Crempog

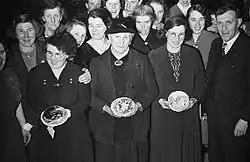
Women with crempogau at a traditional Shrove Tuesday Dance in Trewern (1940).

The history of food in Wales is poorly documented, and much of what is known lies in verbal and archaeological evidence. Wales has a long history of baking using a bakestone (Welsh: maen), a large round portable flatstone. The flagstone was replaced by a metal plate known as a (griddle), and these appeared among the list of objects made by blacksmiths in the Laws of Hywel Dda (13th century). Bakestones were commonly used throughout rural Wales for making flatbreads with evidence of their use found in farmhouses and in the homes of landed gentry. Early flat stones were placed on a tripod over an open fire, though in many areas, especially in south-west Wales, a specially designed circular iron frame with a half hoop handle was used. By the early decades of the twentieth century built-in wall ovens were common throughout kitchens in Wales, though these would be wood and coal burning. The tradition of using a bakestone coexisted with these newer ovens. Heating the large ovens was generally confined to one day a week and was used to make bread and cakes to last the family until the next week. These were augmented with whatever could be cooked over the open fireplace using the bakestone. Common foods cooked using this method were (griddle cake), (unleavened bread), (speckled cakes) and .